Wang Xizhi

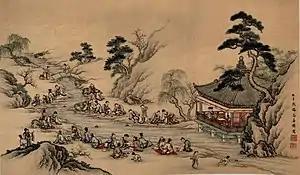
Painting depicting a lively outdoor scene with multiple people gathered on a riverbank, some writing and others conversing, near a pavilion and trees.

Around the year 323, Wang became engaged to Xi Xuan, the eldest daughter of the military general Xi Jian. In a well-known anecdote from the and the , Xi Jian sent an emissary to Wang Dao's household to find a suitable husband for his daughter. While the other young men flaunted themselves in fine clothing, an indifferent Wang Xizhi arrived late and sprawled across a bed, with his robes open and belly exposed due to the heat. The emissary was impressed by his spontaneity and reported back to Xi Jian, who agreed to the match. Xi Xuan was also skilled at calligraphy. She and Wang had eight recorded children: seven sons – Xuanzhi, Ningzhi, Huanzhi, Suzhi, Huizhi, Caozhi, and Xianzhi – and one daughter, Mengjiang. Wang Xianzhi, their youngest son, became a renowned calligrapher in his own right, and he and Wang Xizhi were later praised as the "Two Wangs" or "Two Kings".